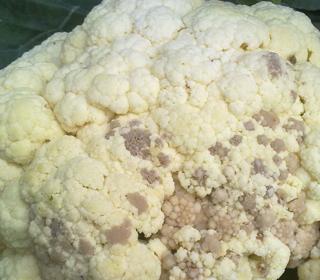
Plant: Cauliflower
Disease: cauliflower alternaria leaf spot